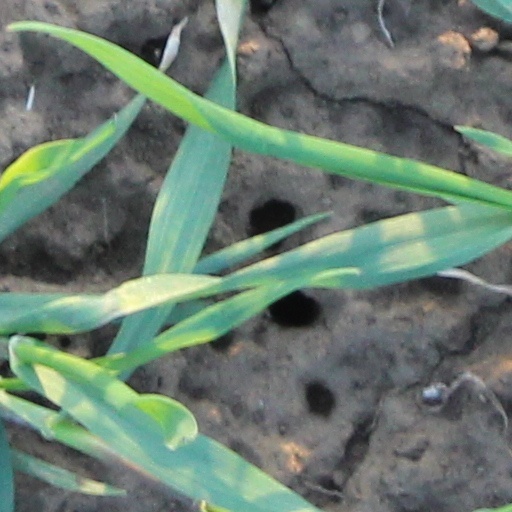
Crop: wheat